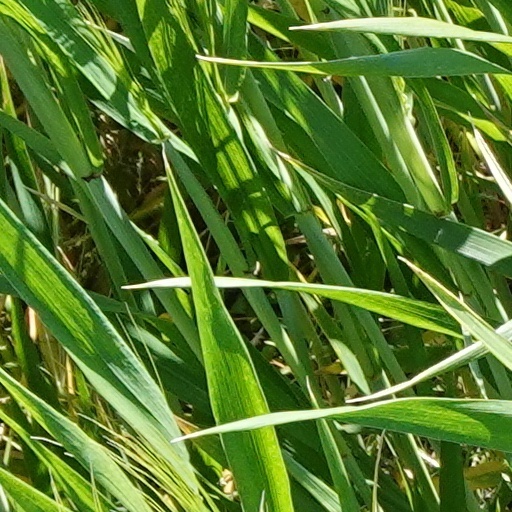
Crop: wheat